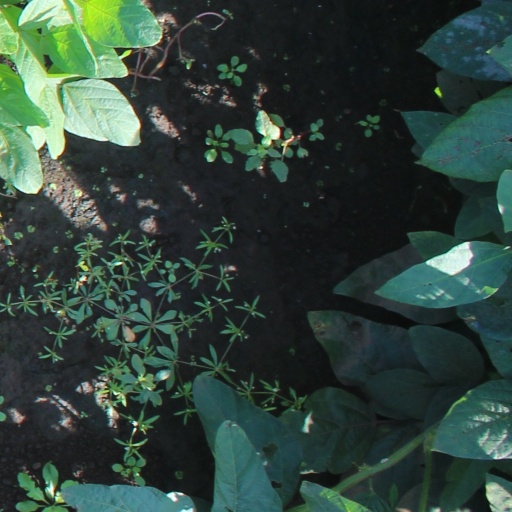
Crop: soybean